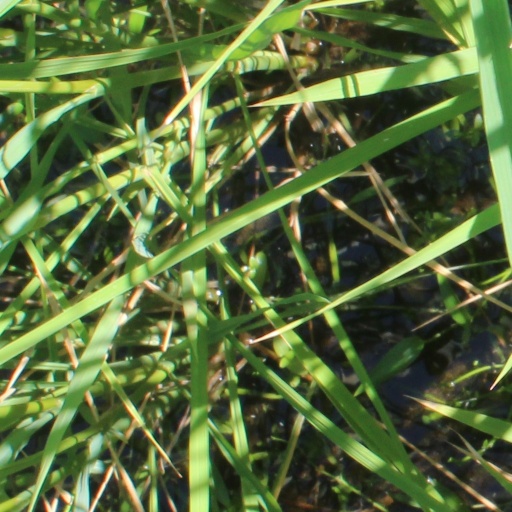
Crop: rice